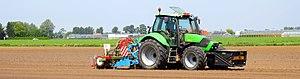
Lichtervelde
Lichtervelde est une commune néerlandophone de Belgique située entre Torhout et Roeselaere, au centre de la province de Flandre-Occidentale, à une extrémité du Houtland. Elle compte 8 500 habitants. Le West-Vlaams est le dialecte local.